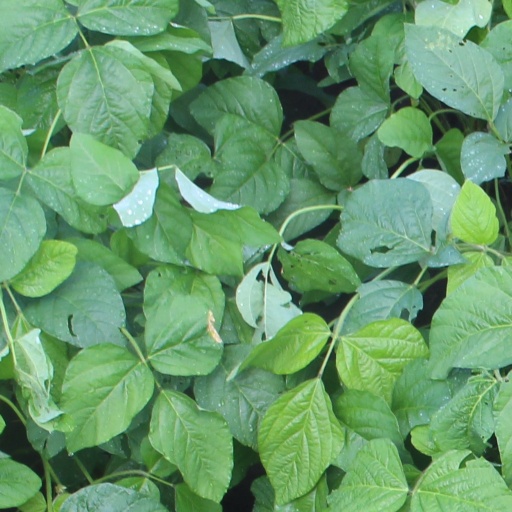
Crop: soybean